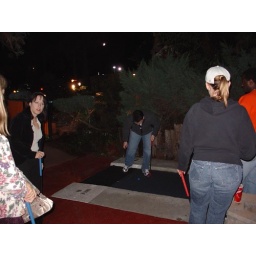
Tim nearly falls over when placing his blue ball on the fake green